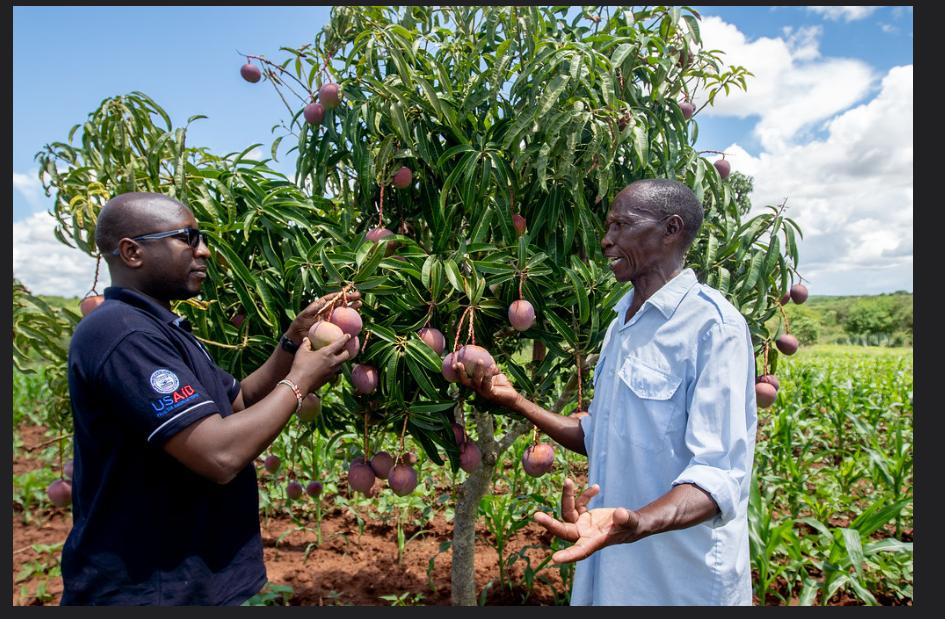
Wakulima wawili wanaojihusisha na shughuli ya kilimo cha kibiashara, wanaendelea kushauriana na kuangalia namna mbalimbali zitakazowawezesha kufikia malengo yao ya kupata mazao mengi kabisa yatakayo wapatia faida iliyokuwa kubwa hapo baadae.